A. G. Ralston

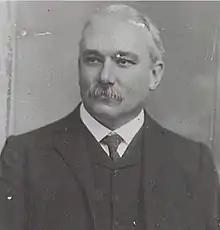
Alexander Gerard Ralston

Alexander Gerard Ralston KC (10 November 1860 – 11 July 1932) was an Australian lawyer with an extensive practice in Sydney. He was several times called on to act as judge of the New South Wales Supreme Court.